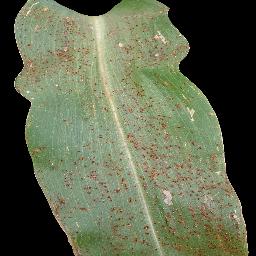
Label: Corn___Common_rust